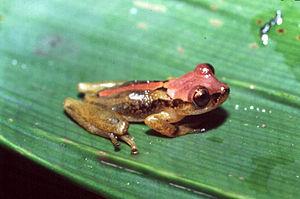
Fritziana fissilis est une espèce d'amphibiens de la famille des Hemiphractidae.